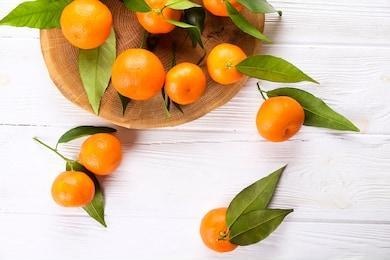
Label: mandarine